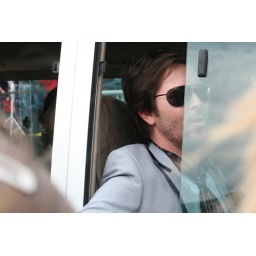
Bernard Fanning and the Powderfinger boys arrive in an old bus instead of a limmo. It was pretty funny.